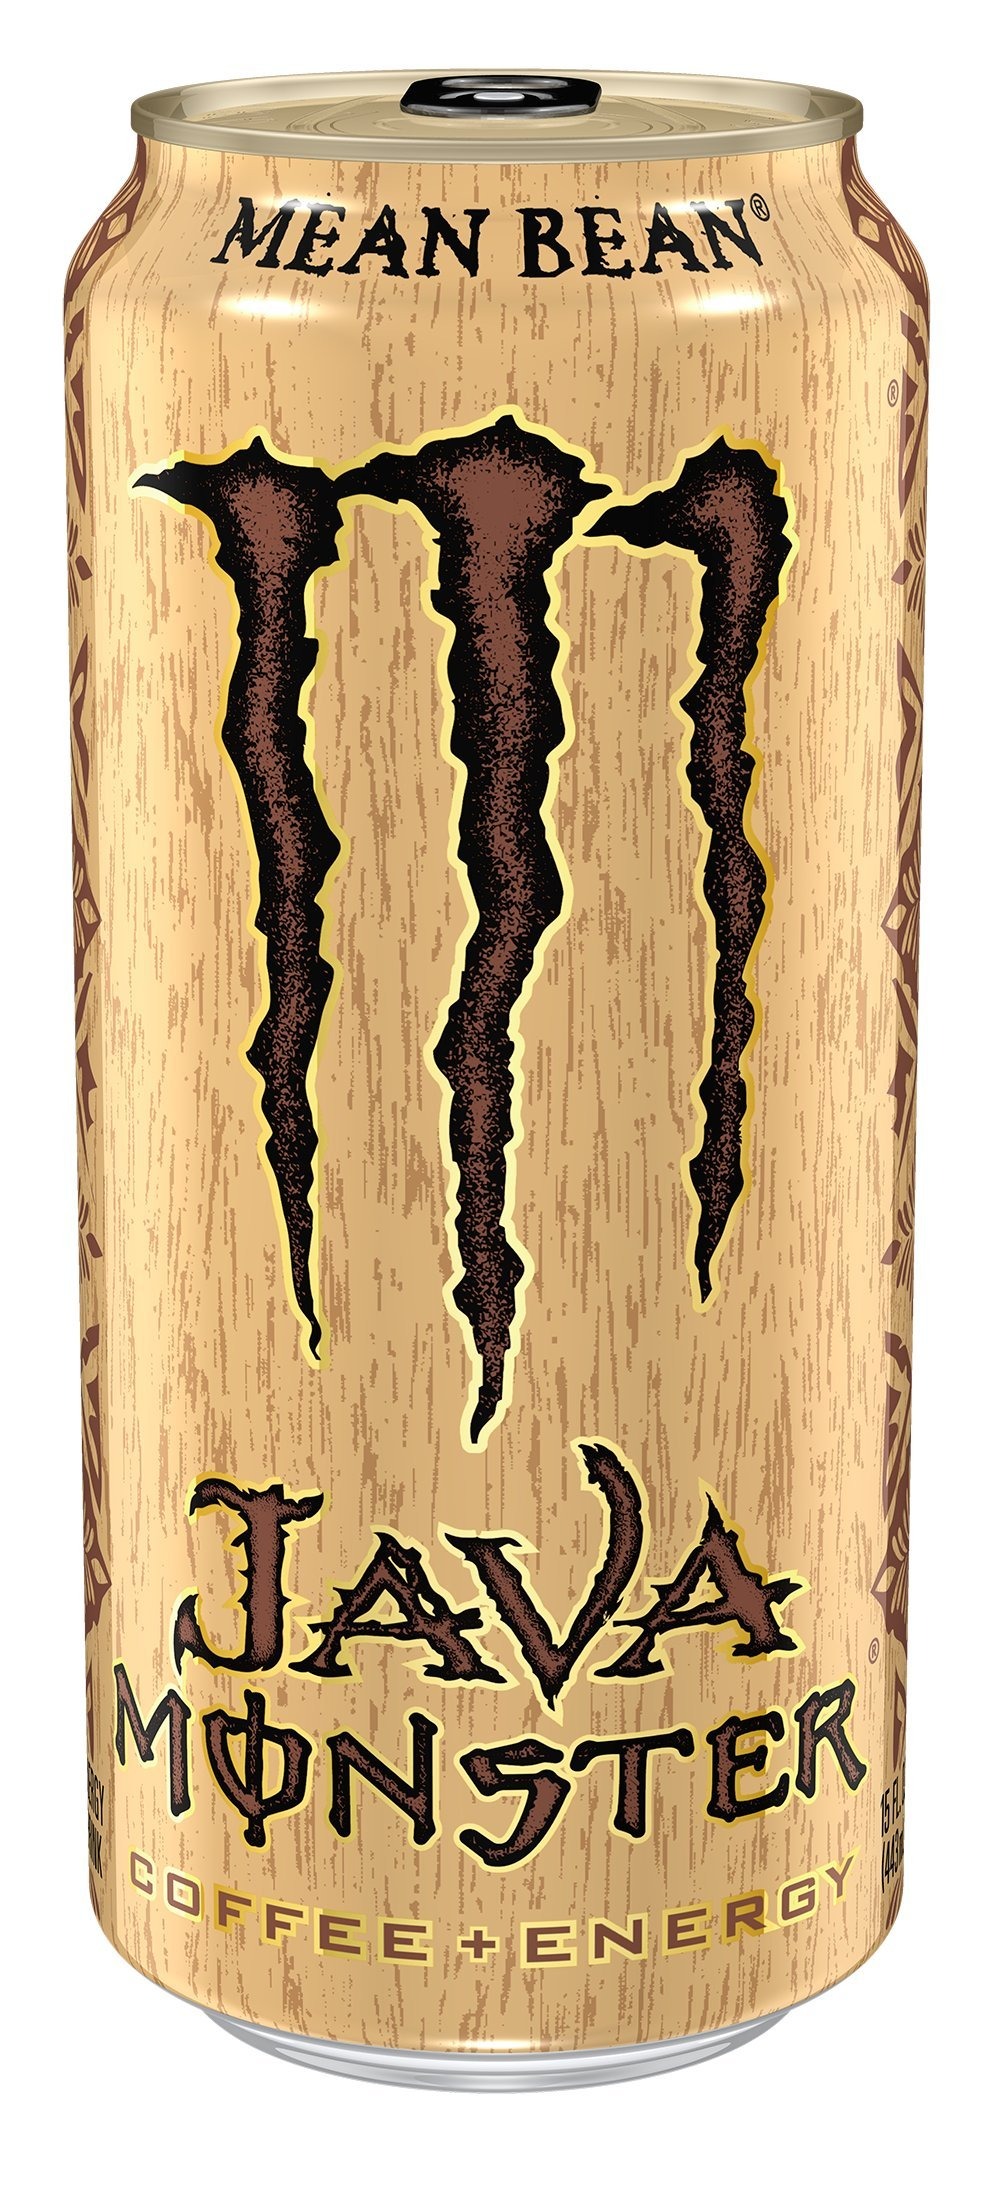
Item Name: Monster Energy Java Can, Mean Bean, 15 oz
Bullet Point 1: Blend of our energy formula and vanilla bean coffee for a boost anytime you need it
Bullet Point 2: Made with brewed premium coffee and cream supercharged with our energy blend
Bullet Point 3: Coffee wide open, with a take no prisoners attitude and the experience and know-how to back it up
Bullet Point 4: Kosher
Bullet Point 5: Features an energy blend of l-carnitine, glucose, caffeine, guarana, inositol, glucuronolactone and maltodextrin
Value: 15.0
Unit: fluid ounce(s)

Price: 3.24